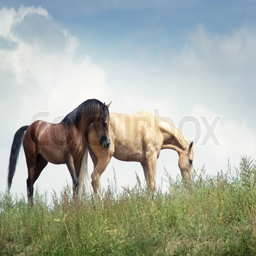
stock image of horses in the steppe eating grass .